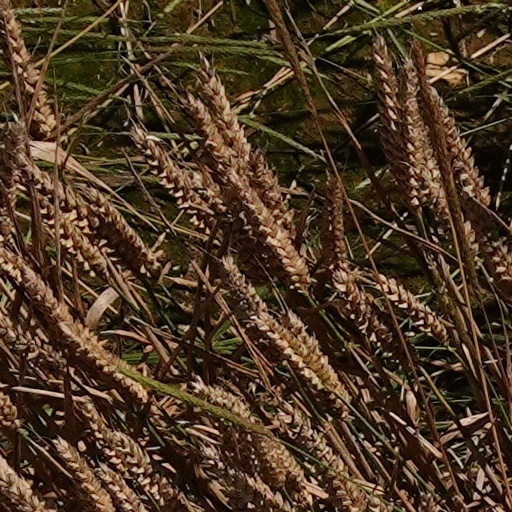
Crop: wheat